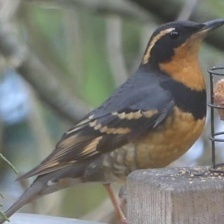
Species: VARIED THRUSH
Scientific name: IXOREUS NAEVIUS